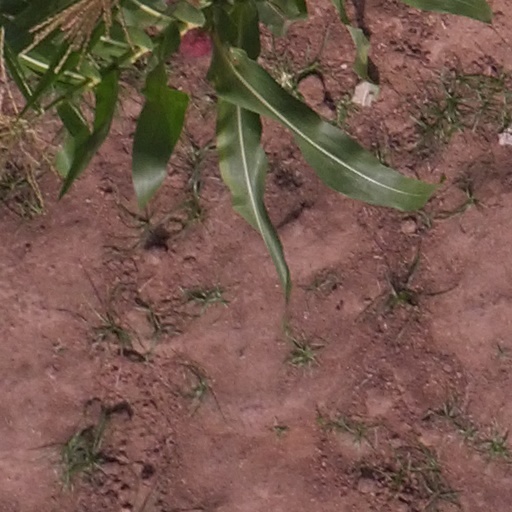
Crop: maize; corn